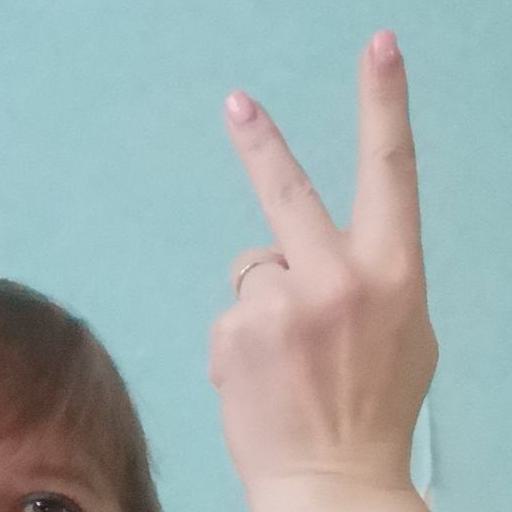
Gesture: peace_inverted